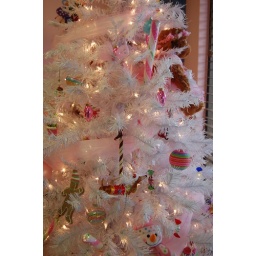
The store/bakery is decorated in pink hues. This tree was so outstanding I had to grab a pic.